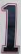
Number: 1